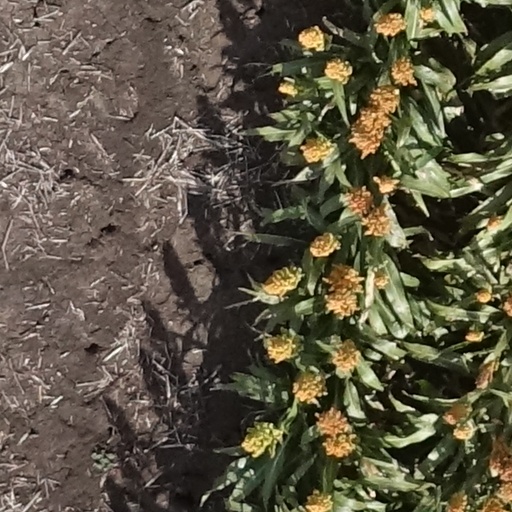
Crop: sorghum